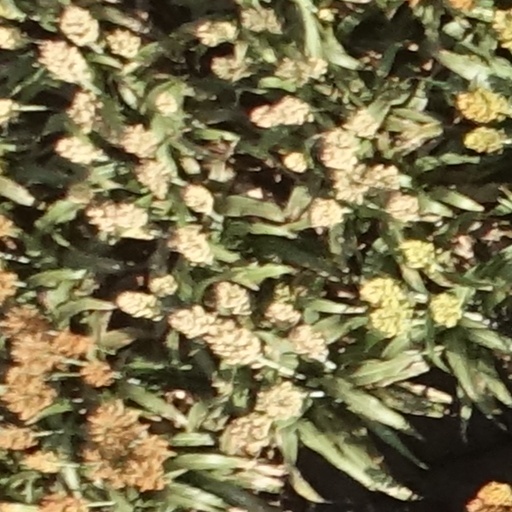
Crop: sorghum